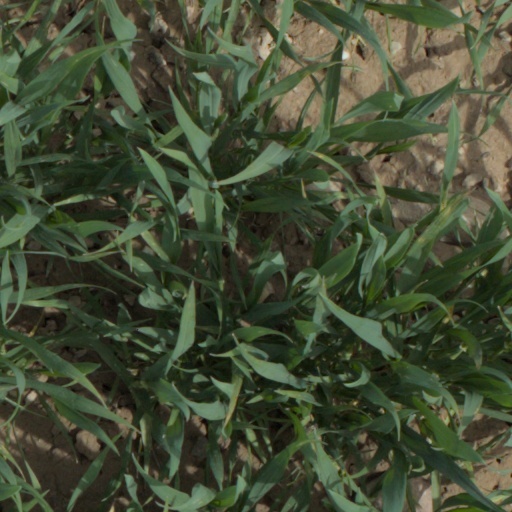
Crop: wheat